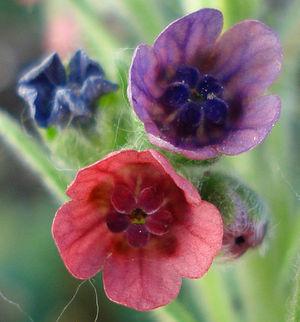
Cette liste de Tracheophyta de Bosnie-Herzégovine, ainsi que d’espèces introduites est un aperçu incomplet d’espèces de mousses, de fougères, de gymnospermes et d’angiospermes citées dans la littérature disponible en langues bosniaque, croate, serbe et serbo-croate. Cet aperçu n’inclue pas des espèces cultivées ni celles occasionnellement introduites.